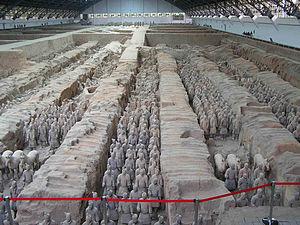
Qin Shi Huang fut d'abord le roi de Qin de 247 à 221 av. J.-C. Il mit fin à la période féodale en conquérant un à un l'ensemble des Royaumes combattants entre 230 et 221 av. J.-C. et devint l'unificateur de l'Empire de Chine, et par conséquent l'empereur fondateur de la dynastie Qin. Il est aussi appelé « Shin no Shikōtei » en japonais.